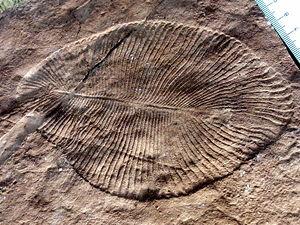
Les Vendobiontes ou Vendozoaires — qui signifient respectivement « vivants vendiens » puis « animaux vendiens » — sont un regroupement d'animaux typiques de la faune de l'Édiacarien, proposé par Adolf Seilacher.
La Terre boule de neige, ou Terre boule de glace est une hypothèse scientifique qui suppose que la surface de la Terre fut presque entièrement couverte de glace, à au moins trois reprises : la glaciation huronienne il y a 2,4 milliards d'années, la glaciation sturtienne qui s'enclenche il y a 720 millions d'années et la glaciation marinoenne qui s’est achevée il y a 635 millions d’années.
La faune de l'Édiacarien est constituée d'organismes énigmatiques fossiles en forme de feuille ou de tube datant de l'Édiacarien, la dernière période géologique de l'ère néoprotérozoïque. Elle doit son nom aux collines Ediacara, situées à 650 km au nord d'Adélaïde en Australie. Les fossiles de ces organismes ont été découverts dans le monde entier et font partie des plus anciens organismes pluricellulaires complexes connus. La faune de l'Édiacarien se développa lors d'un événement appelé explosion d'Avalon il y a 575 Ma après que la Terre fut sortie d'une longue période de glaciation lors du Cryogénien. Cette faune disparut en grande partie simultanément avec l'apparition rapide — à l'échelle géologique — de la biodiversité au Cambrien, connue sous le nom d'explosion cambrienne. La plus grande partie des formes d'organisation animales existant aujourd'hui sont apparues lors du Cambrien et non lors de l'Édiacarien. Il semble donc que cette faune particulière a disparu, pour une raison encore inconnue, sans avoir de descendants.
L’explosion cambrienne désigne l'apparition soudaine – à l'échelle géologique – de la plupart des grands embranchements actuels de métazoaires ainsi que de quelques autres, disparus entre-temps, initiant ainsi une grande diversification des classes et des espèces animales, végétales et bactériennes. Certains auteurs n'hésitent pas à parler de « big bang zoologique au Cambrien », avec l'apparition en quelques dizaines de millions d'années de la quasi totalité des grands plans d'organisation connus actuellement.
L'erreur scientifique consiste en un raisonnement ou une procédure ne respectant pas un ensemble de règles reconnues par la communauté scientifique. À la différence de la fraude scientifique, elle est involontaire. Elle se retrouve dans tous les domaines des sciences sous de multiples formes. Les erreurs scientifiques doivent aussi être distinguées des idées reçues du moins toutes celles qui ne sont pas partagées par une partie de la communauté scientifique.